Konstantinos Kanaris

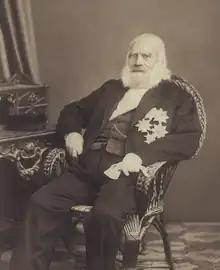
Konstantinos Kanaris, Prime Minister of Greece.

Konstantinos Kanaris (2 September 1877), also anglicised as Constantine Kanaris or Canaris, was a Greek statesman, admiral, and a hero of the Greek War of Independence.